Lakers du Lac Saint-Louis

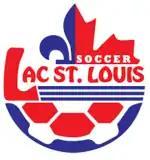
ARS Lac St-Louis

The club was formed by the Association Régionale de Soccer du Lac St-Louis to participate in the newly formed women's division of the Première ligue de soccer du Québec, taking the regional approach, rather than to have one of their member clubs form a team. Patrick Viollat was named the club's head coach. The team had a disappointing season finishing in last place. After the first season, they departed the league, with the association transferring control of the team over to CS Mont-Royal Outremont, one of its member clubs for 2019.